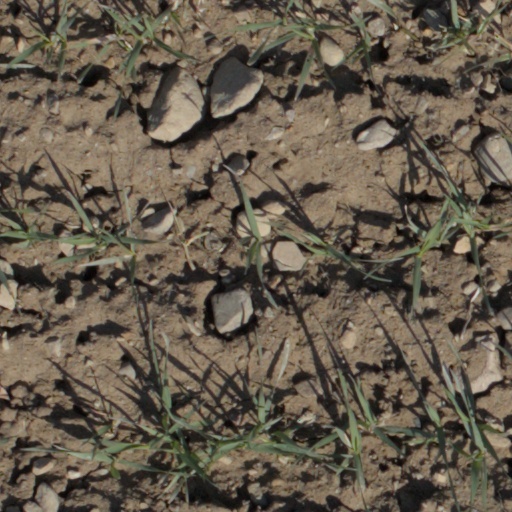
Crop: wheat